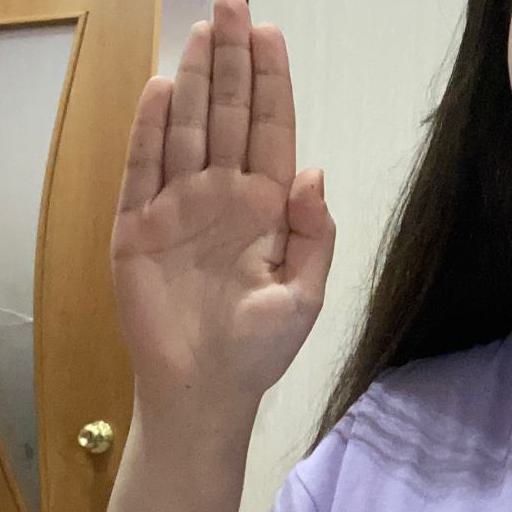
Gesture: stop